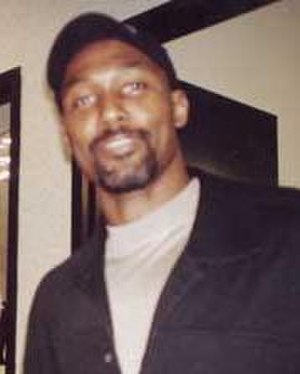
Karl Malone
"Karl Anthony ""The Mailman"" Malone er en pensioneret amerikansk basketballspiller, som spillede stort set hele sin aktive karriere i NBA, fra 1985 til 2003 som forward for Utah Jazz. Inden han i 2004 stoppede sin karriere nåede han desuden at spille en enkelt sæson hos Los Angeles Lakers. Malone var i en årrække regnet blandt ligaens absolutte stjernespillere og blev to gange, i 1997 og 1999, valgt som ligaens MVP.